Wagner Group activities in the Central African Republic

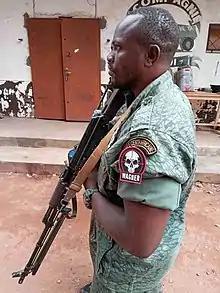
A Central African soldier wearing a Wagner Group patch

Five days before the 2020–21 Central African general election, rebels attacked and captured the CAR's fourth-largest city, Bambari. In response, the government requested assistance from Rwanda and Russia as per bilateral agreements. Rwanda bolstered its troops serving in the UN peacekeeping mission in the CAR, while Russia sent an additional 300 military instructors to the country. Concurrently, Russian and Rwandan "mercenaries" were reportedly deployed along with government troops at the village of Boyali, 130 kilometers northwest of the capital Bangui. The following day, UN and government forces recaptured Bambari.